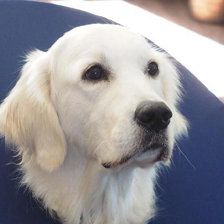
Label: animals